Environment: real
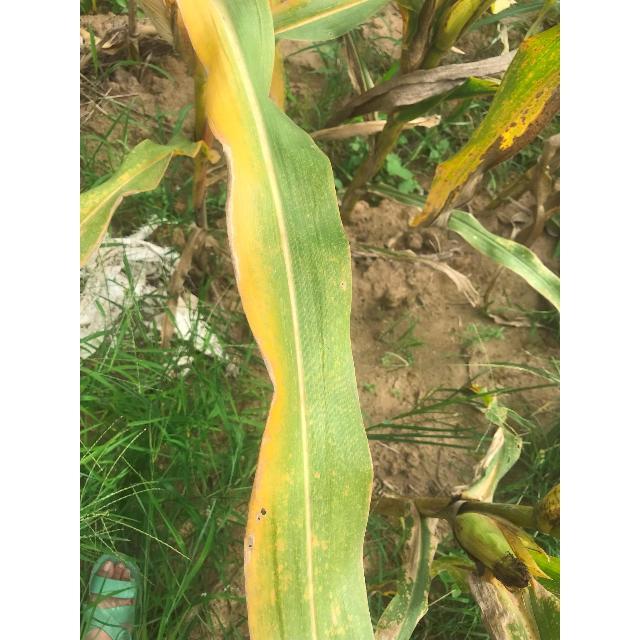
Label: potassium_deficiency